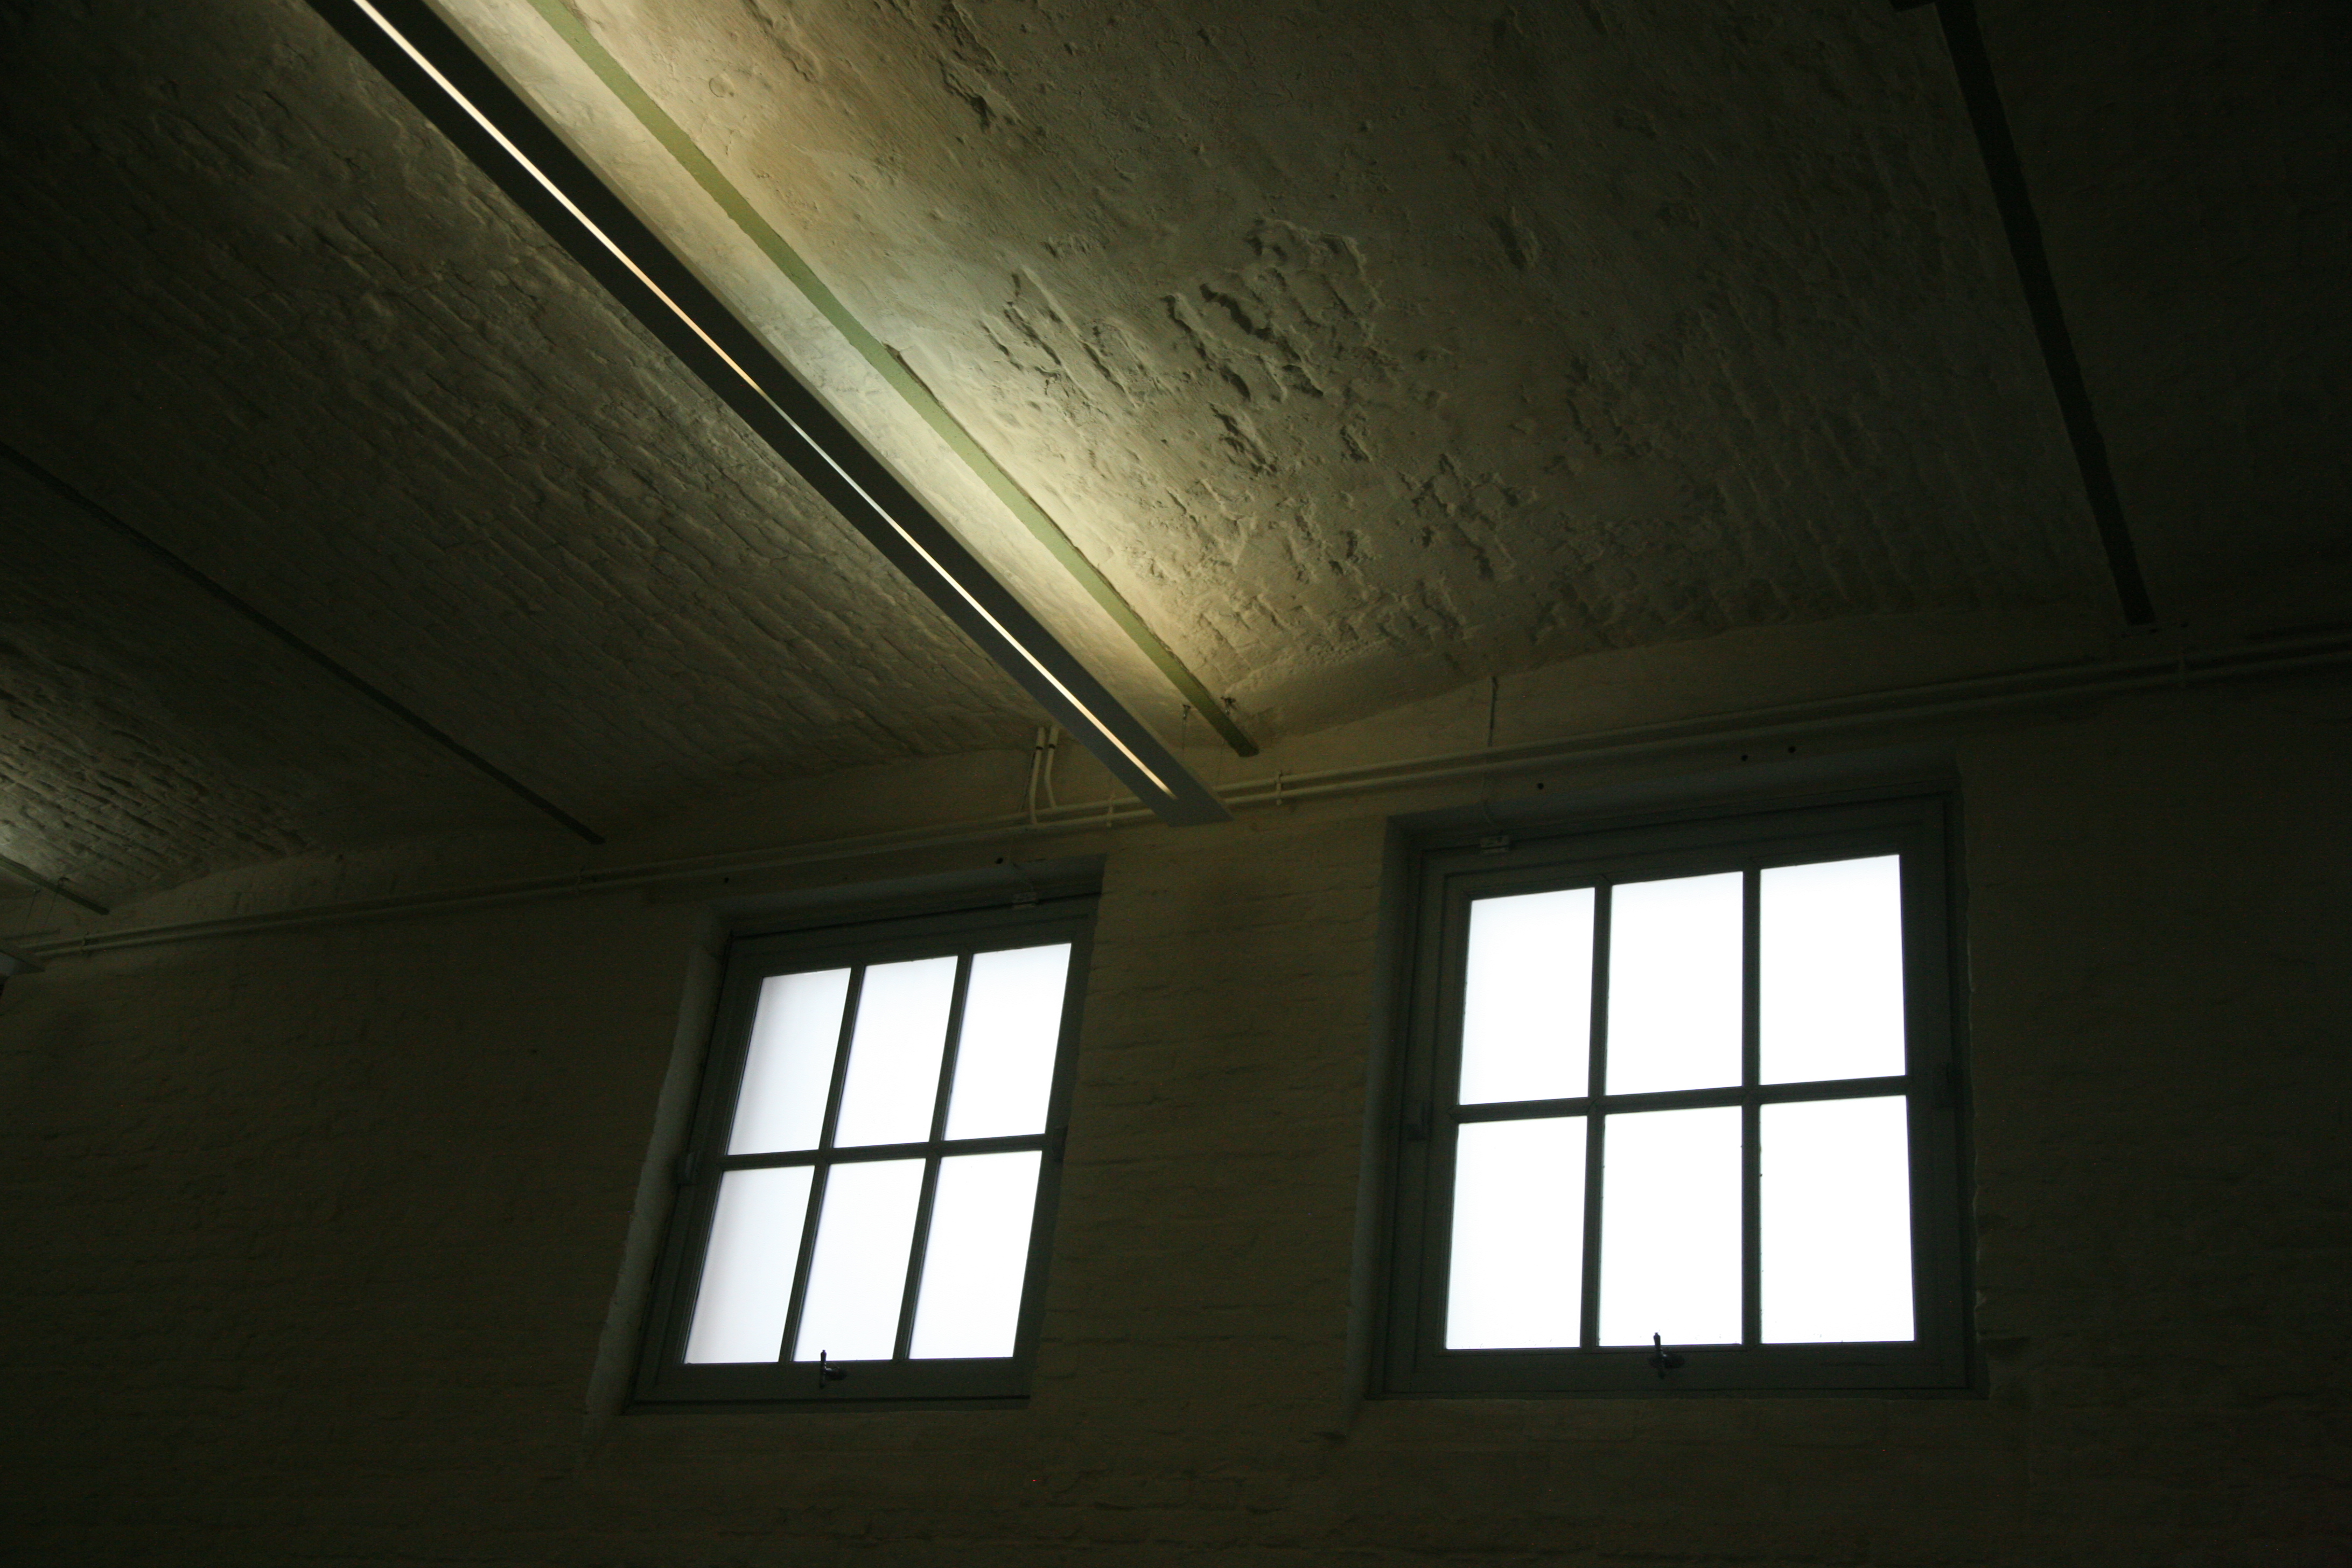
light, architecture, house, window, wall, social, ceiling, darkness, room, lighting, interior design, swimmingpool, symmetry, light fixture, arquitectura, piscine, utopia, washroom, architektur, guise, socialism, godin, aisne, palaissocial, utopie, socialpalace, hygiene, waschraum, buanderie, phalanst re, familist re, ba o, 19 me, daylighting